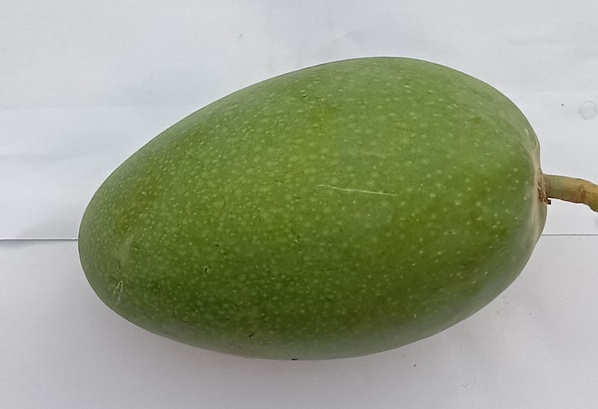
Mango variety: Dosehri